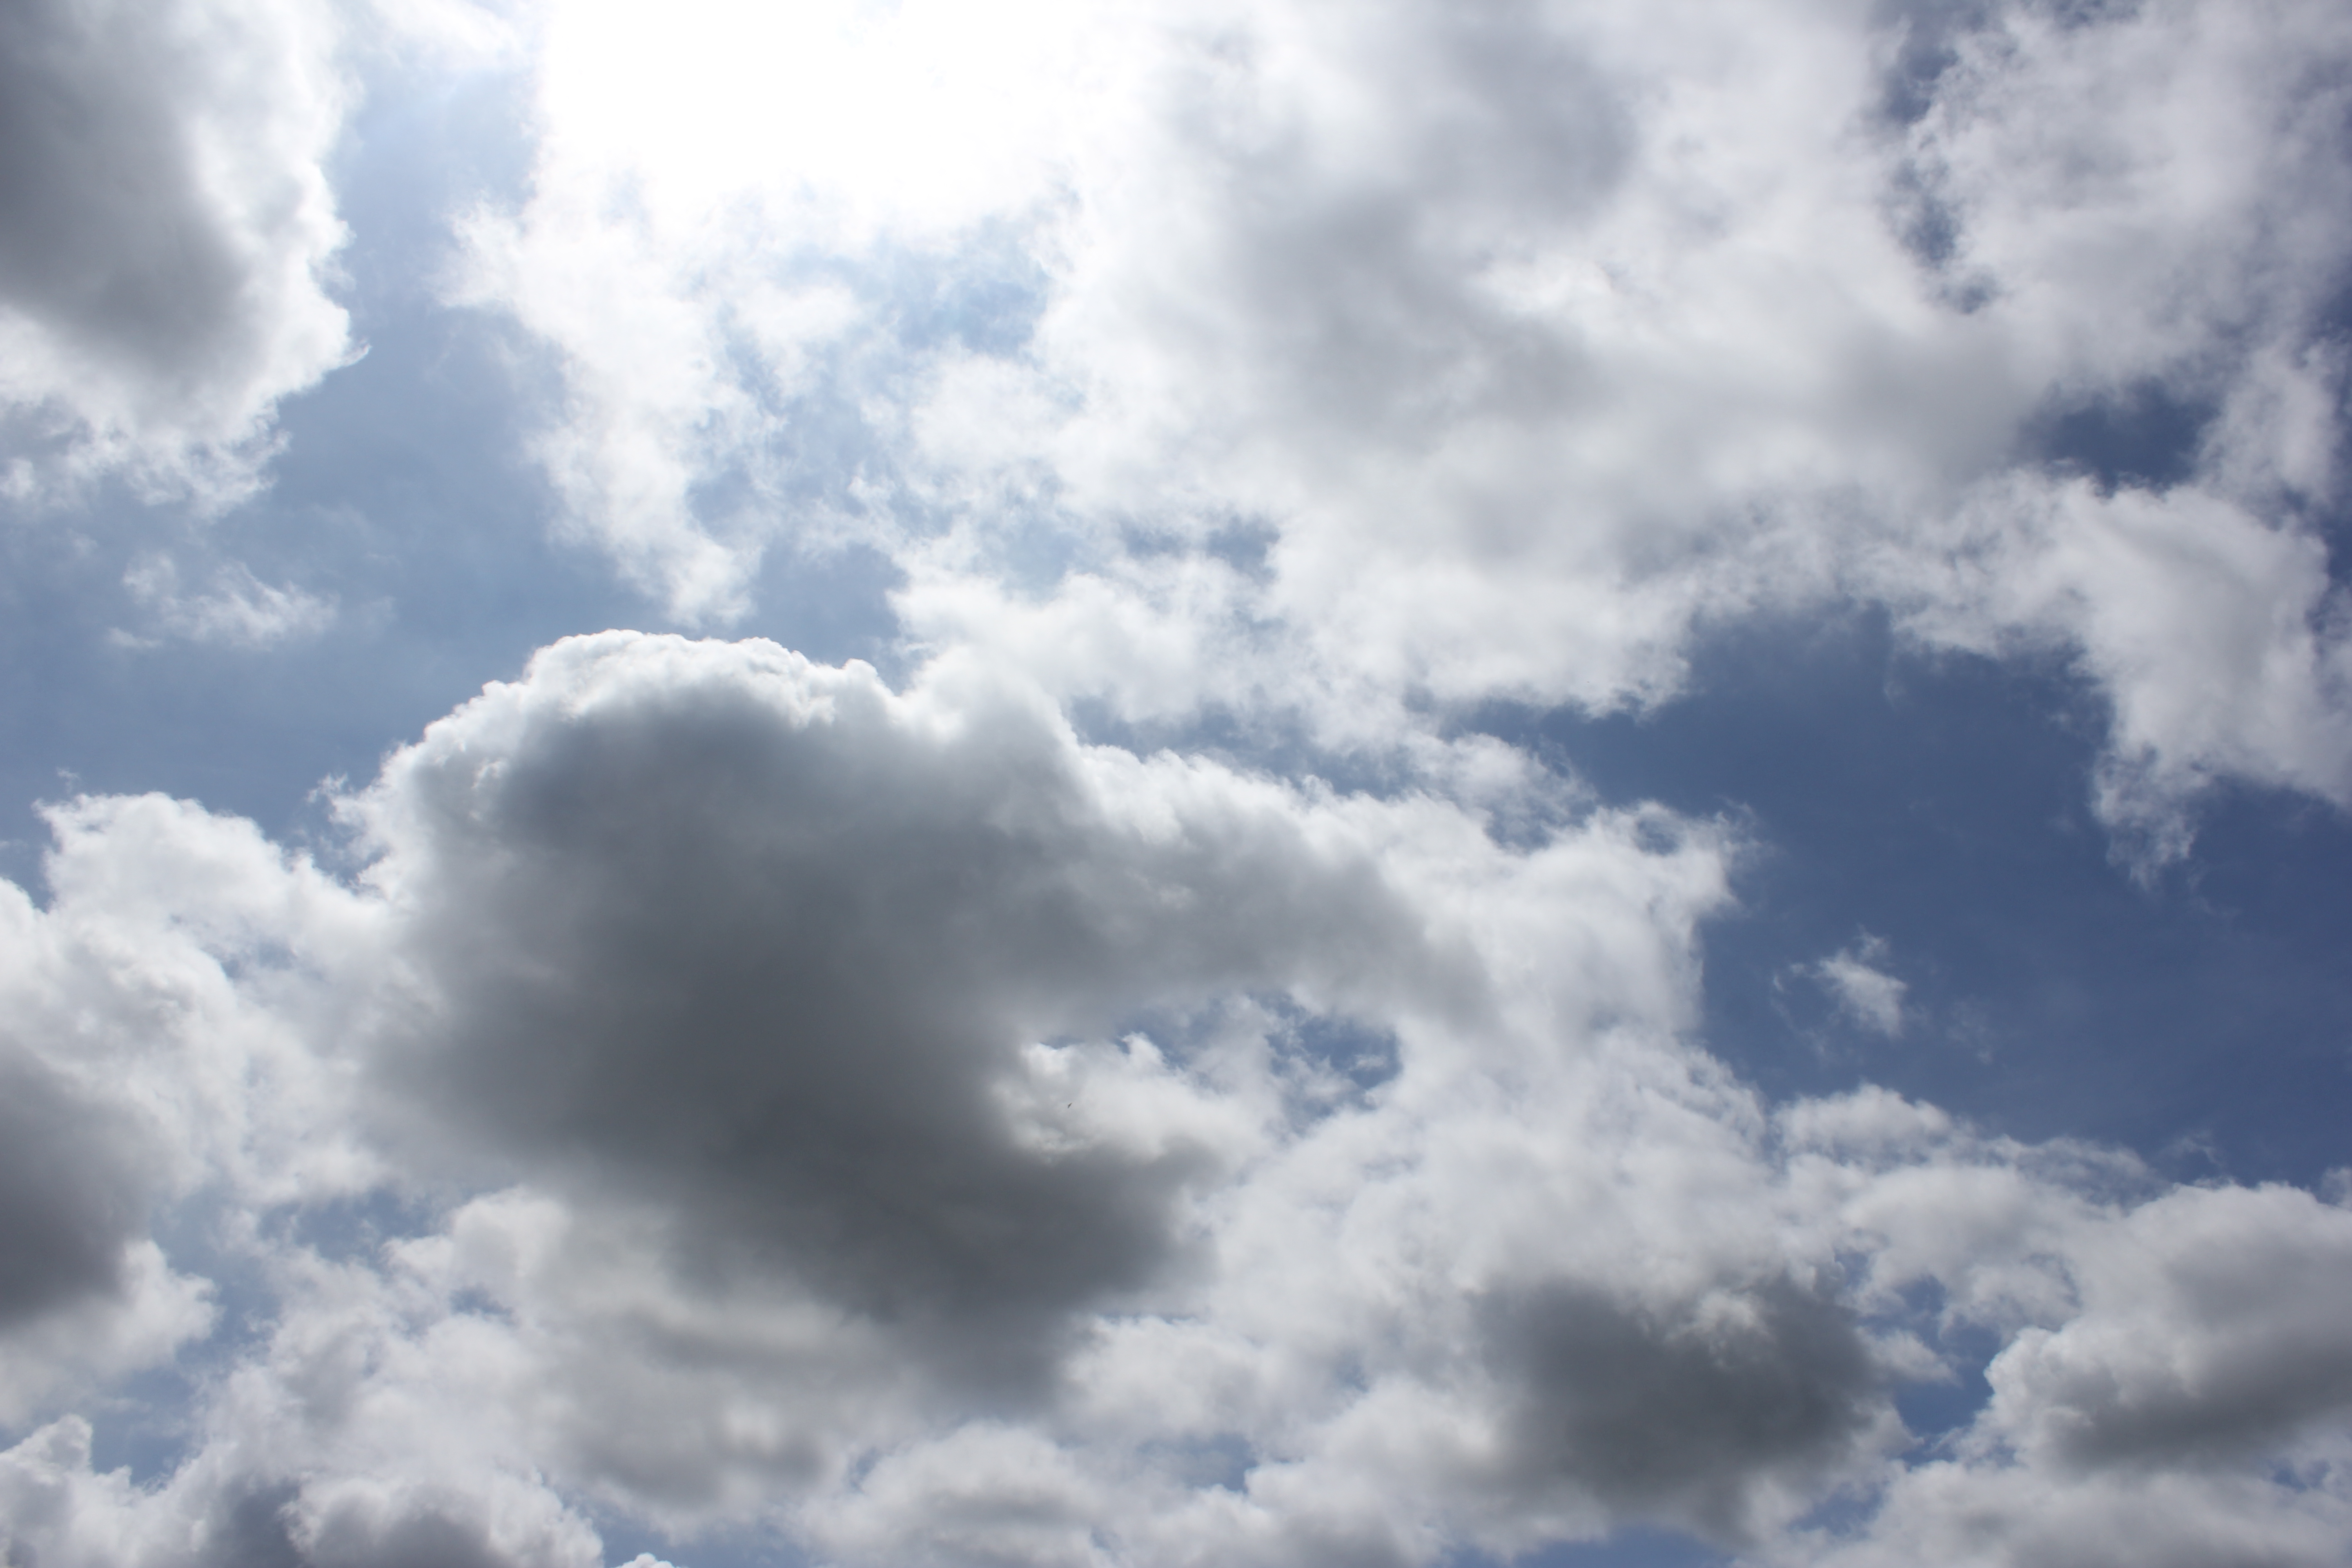
Cloud type: Stratocumulus